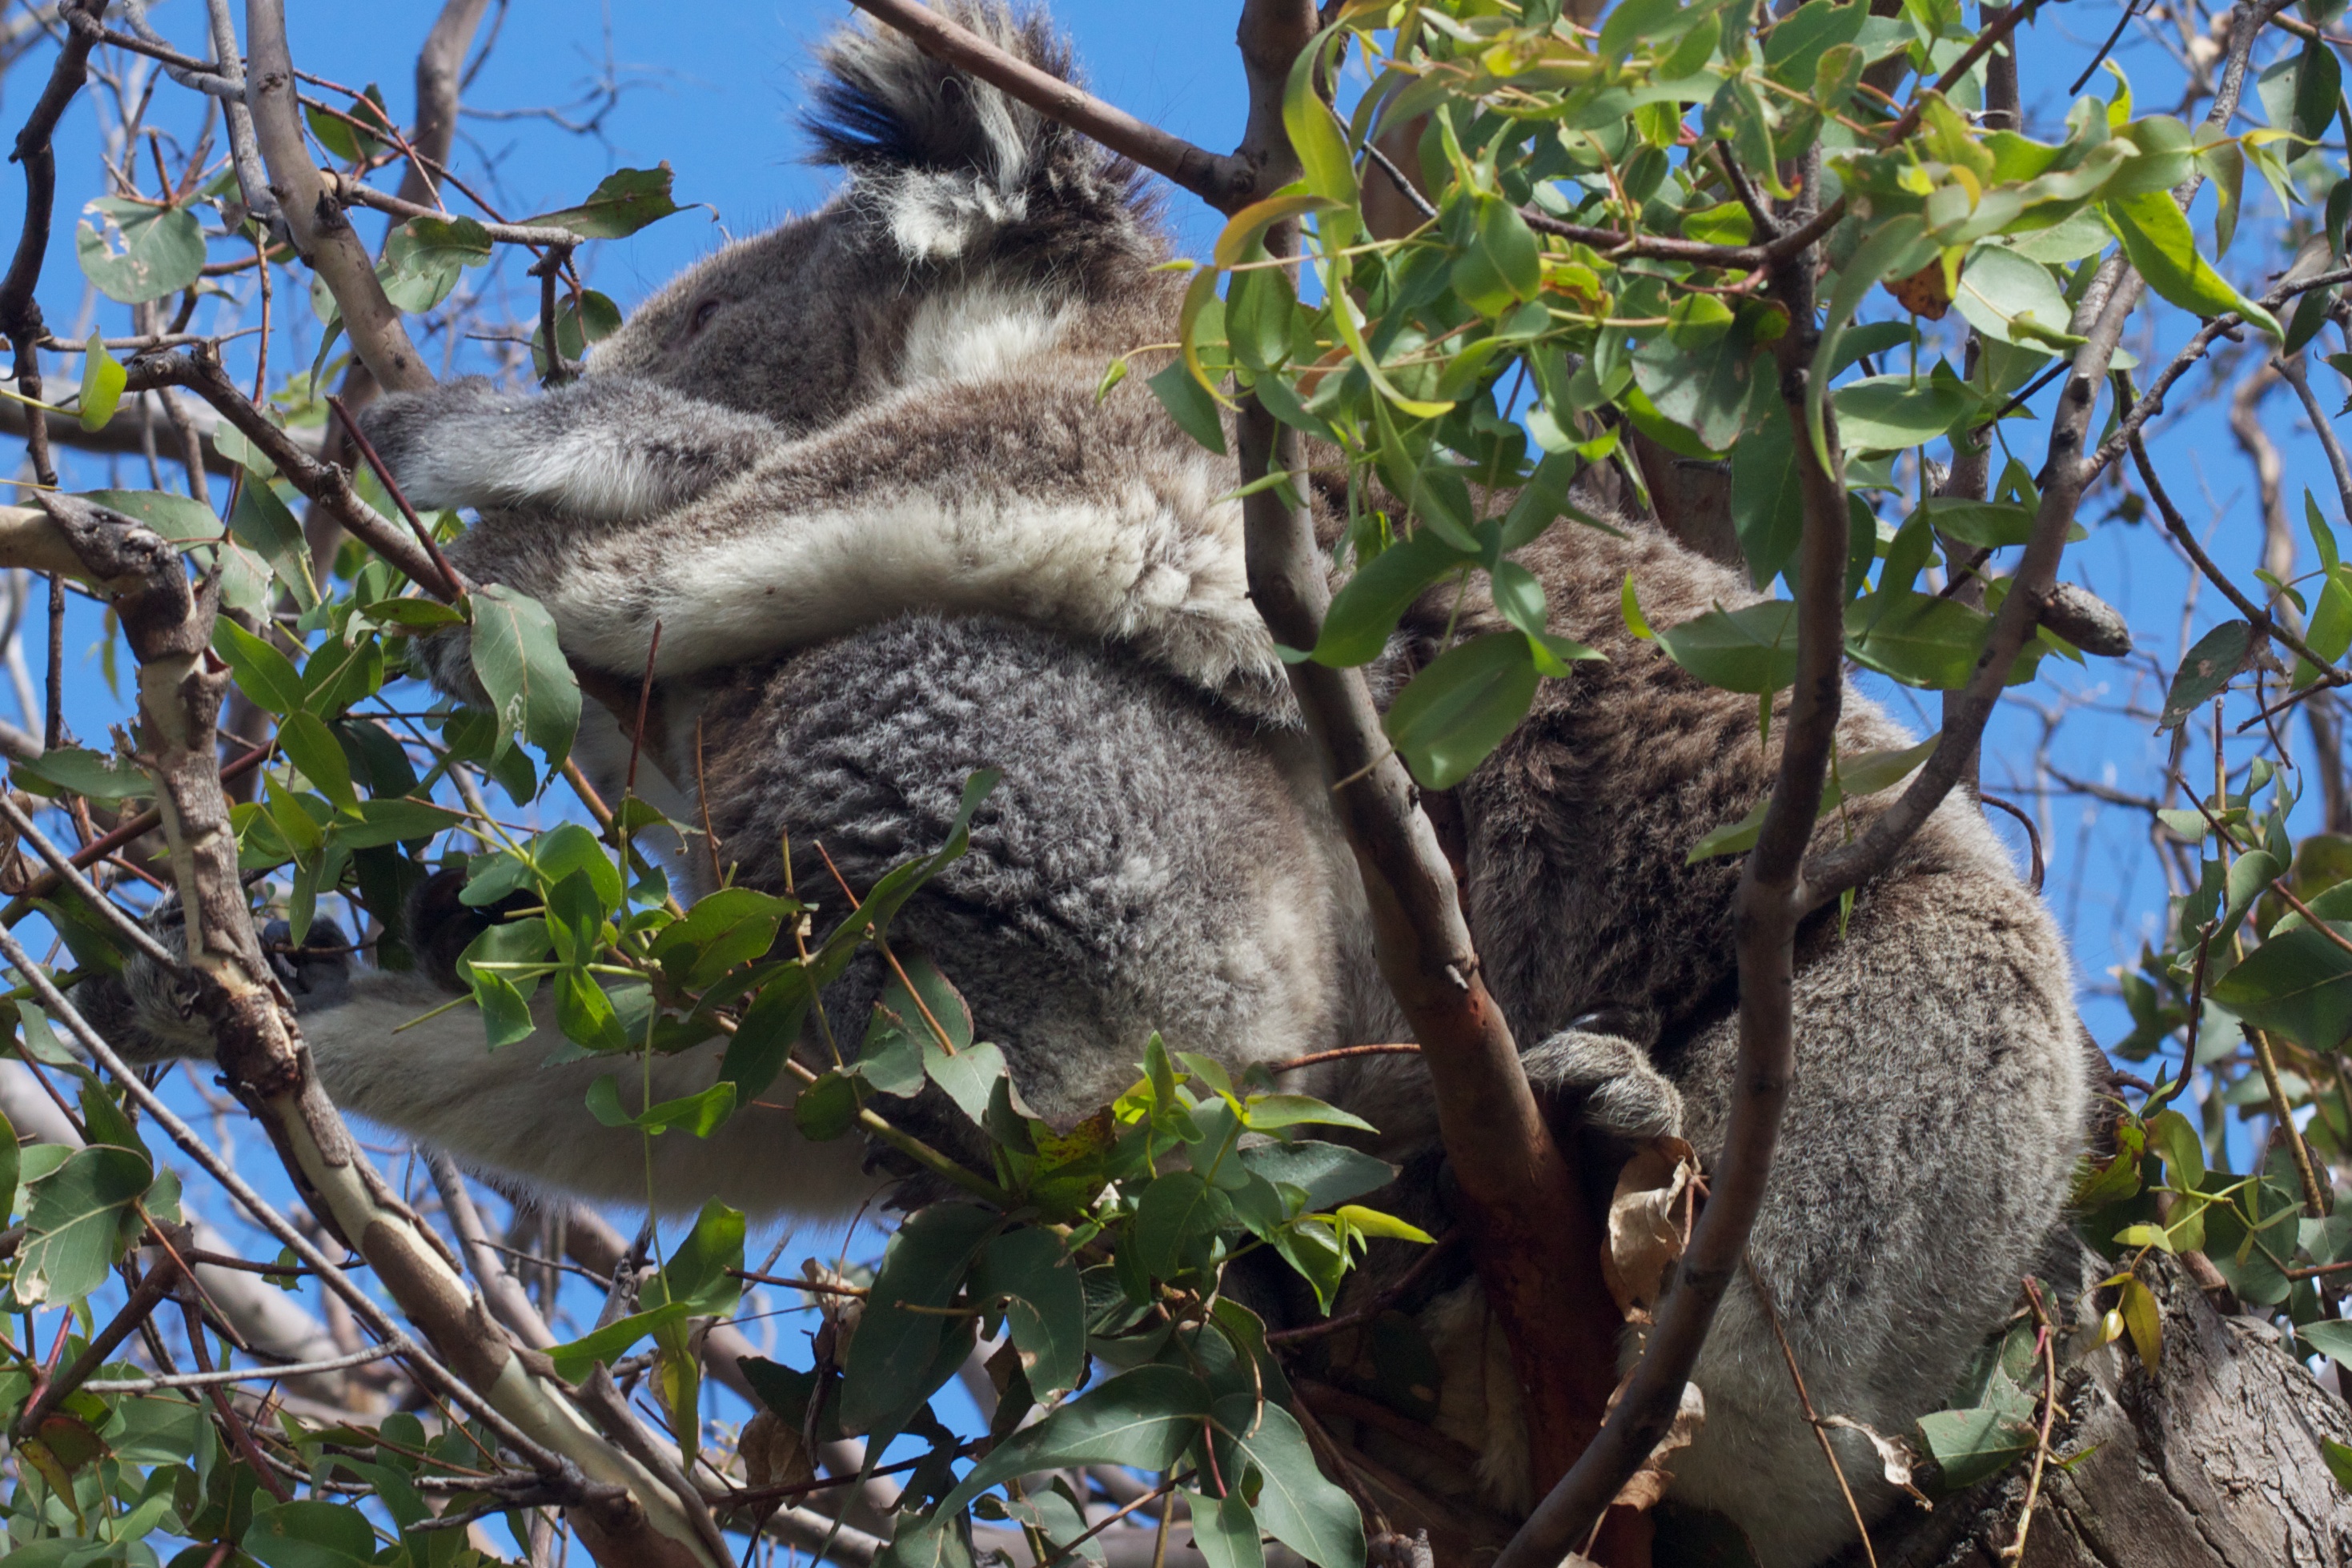
branch, wildlife, jungle, mammal, fauna, vertebrate, koala, marsupial, auodyssey